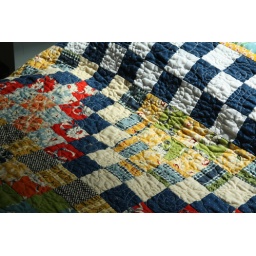
A bit of hazy summer sunshine shining in my bedroom window on Squaresville. --Schn.